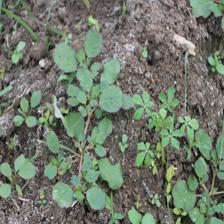
Label: BroadLeafWeed